Jazz trio

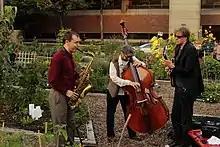
A jazz trio playing in a community garden.

A jazz trio is a group of three jazz musicians, often a piano trio comprising a pianist, a double bass player and a drummer. Jazz trios are commonly named after their leader, such as the Bill Evans Trio.